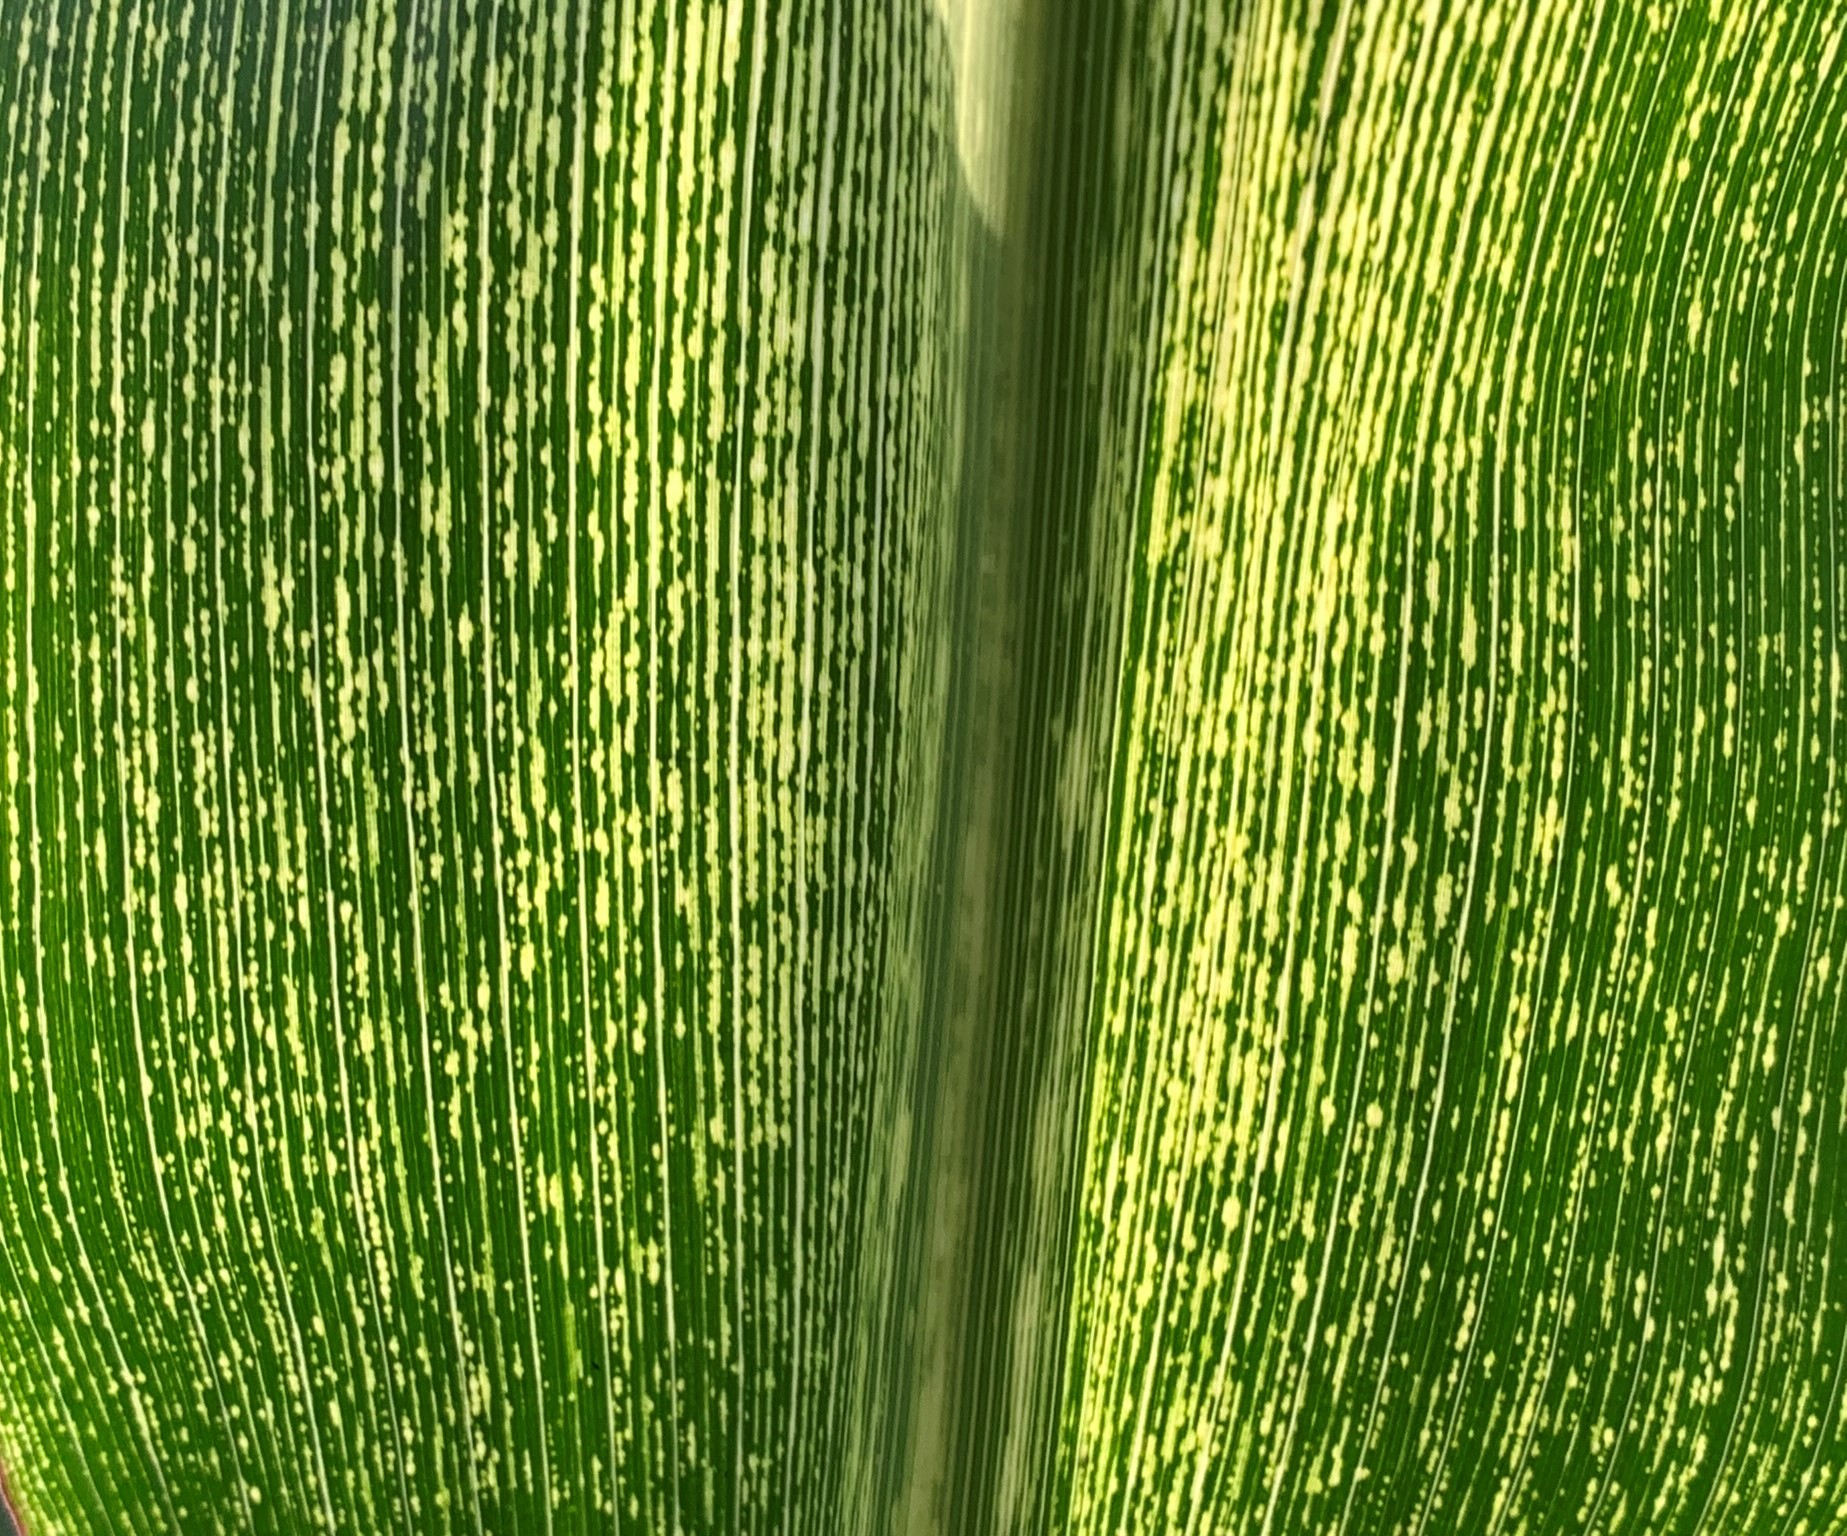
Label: MSV